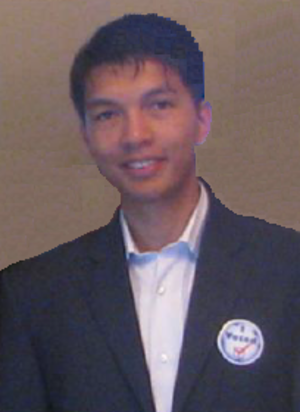
Andry Rajoelina à l'ambassade américaine de Madagascar, novembre 2008